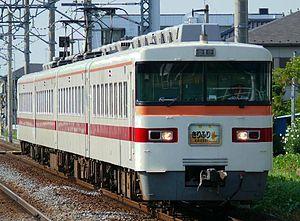
La Tōbu Railway Co., Ltd. ou simplement Tōbu est une entreprise privée japonaise qui gère des lignes de chemin de fer dans la région de Tokyo, Saitama, Chiba, la préfecture de Tochigi et la préfecture de Gunma.